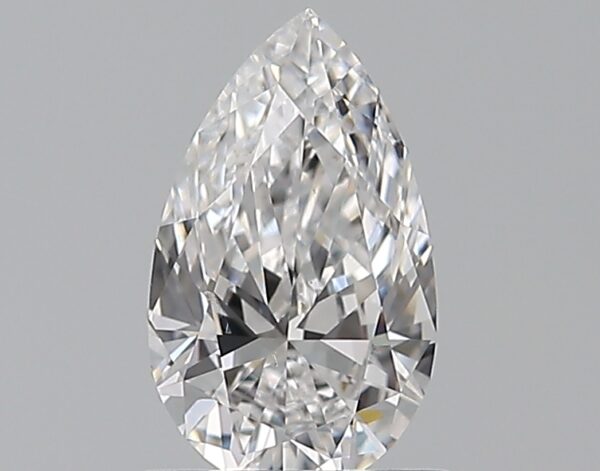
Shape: pear
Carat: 0.7
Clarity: SI1
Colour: D
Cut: EX
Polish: EX
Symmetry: VG
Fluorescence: M
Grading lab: GIA
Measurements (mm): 8.11 x 4.86 x 2.92